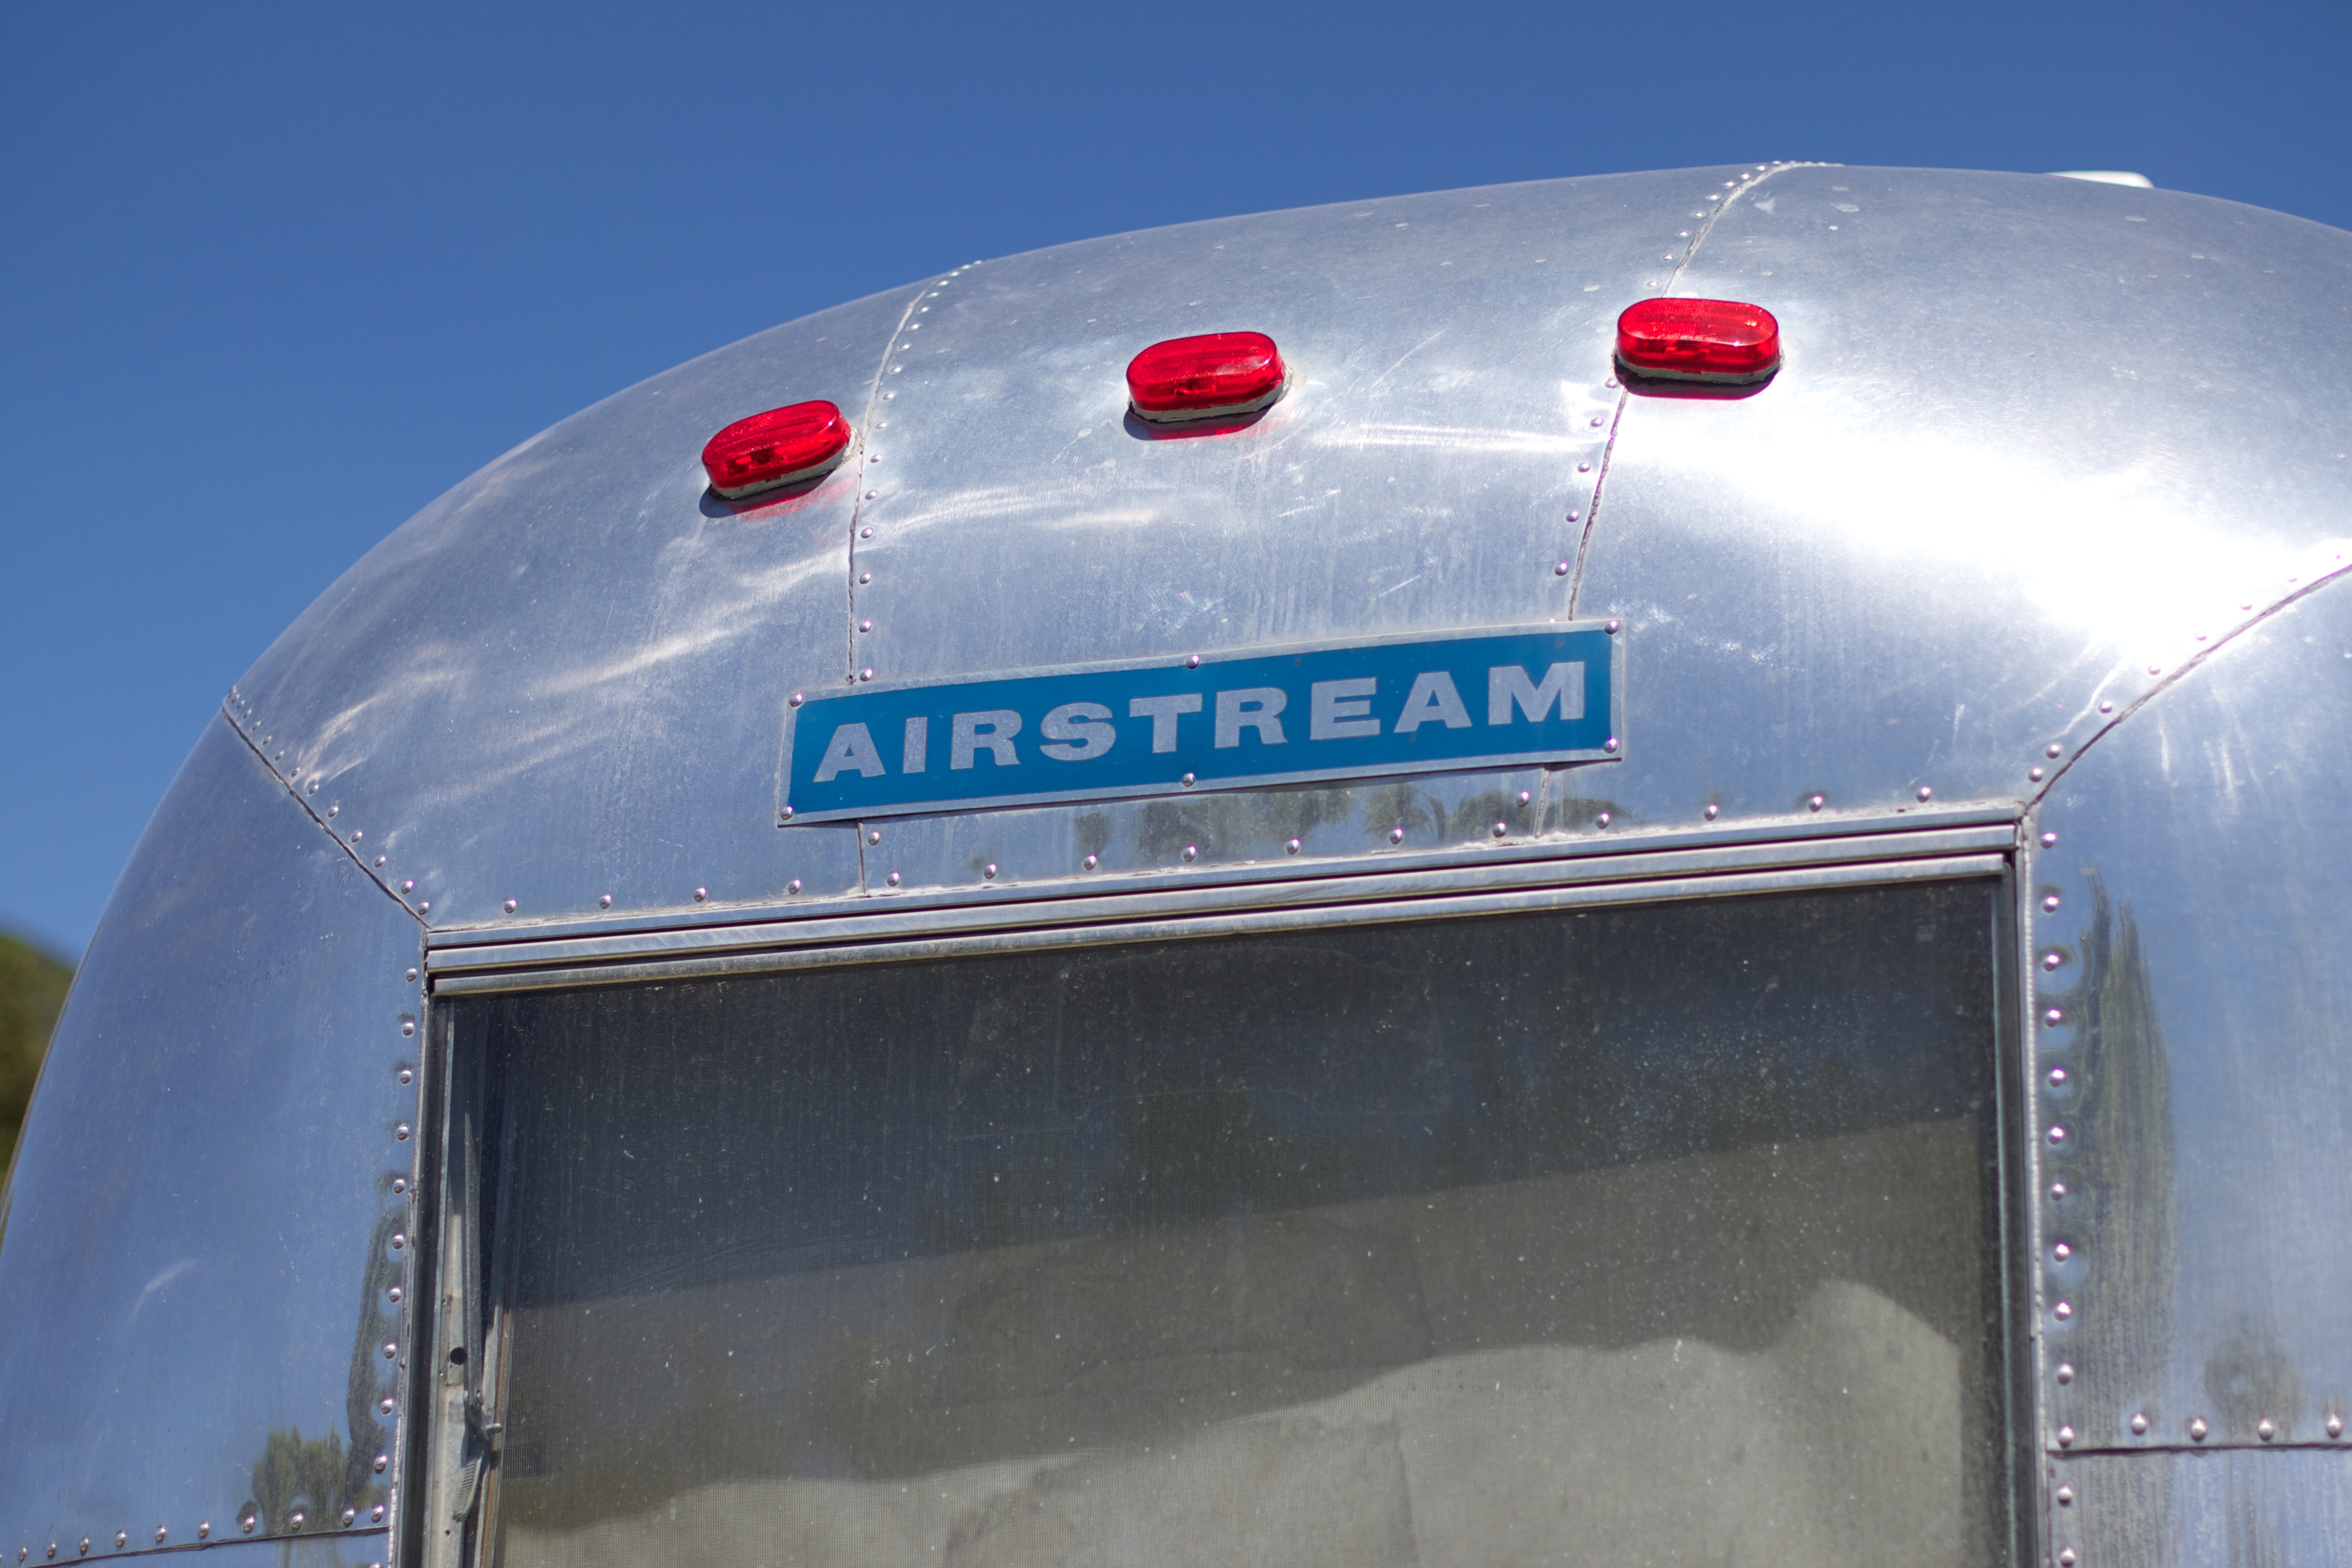
transport, vehicle, aviation, blue, odyssey, atmosphere of earth